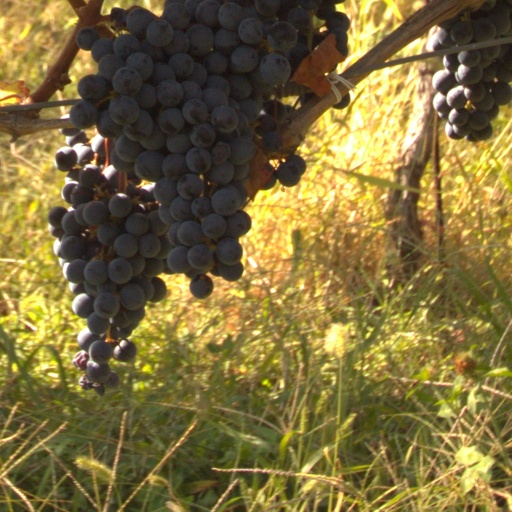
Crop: grape